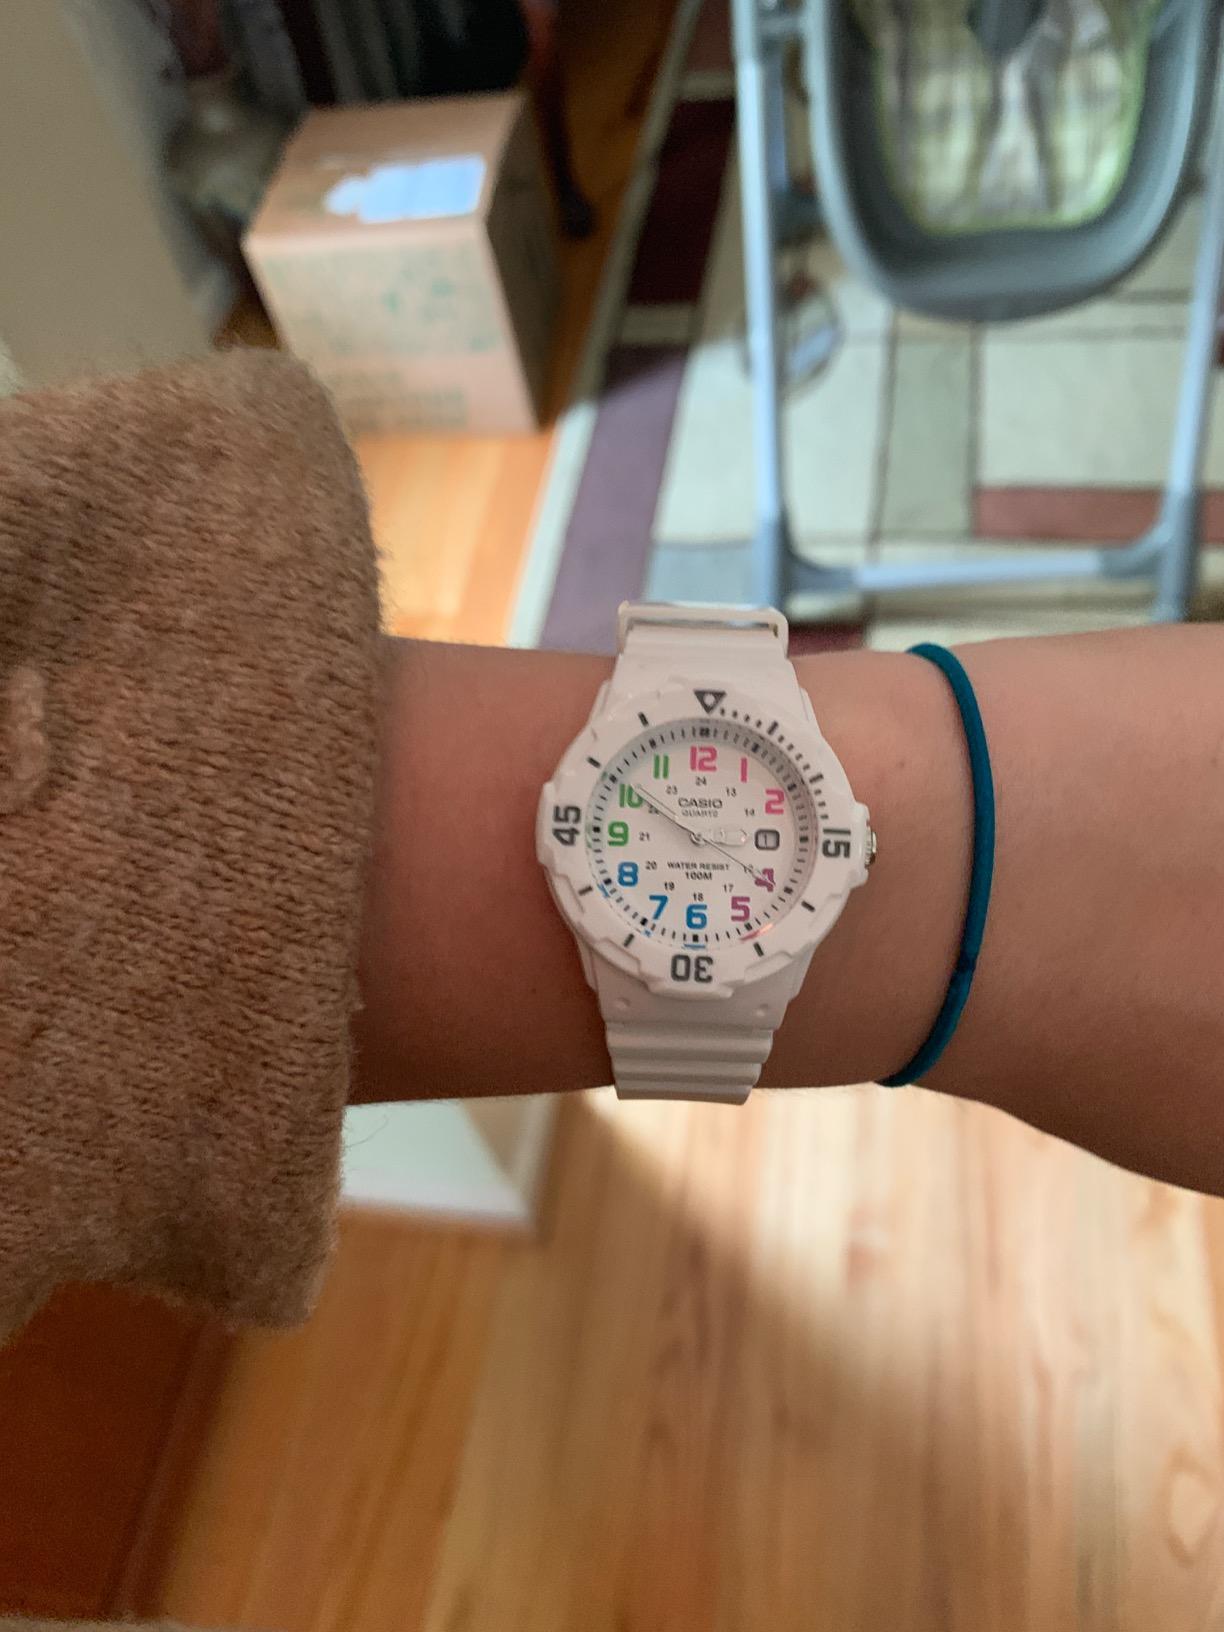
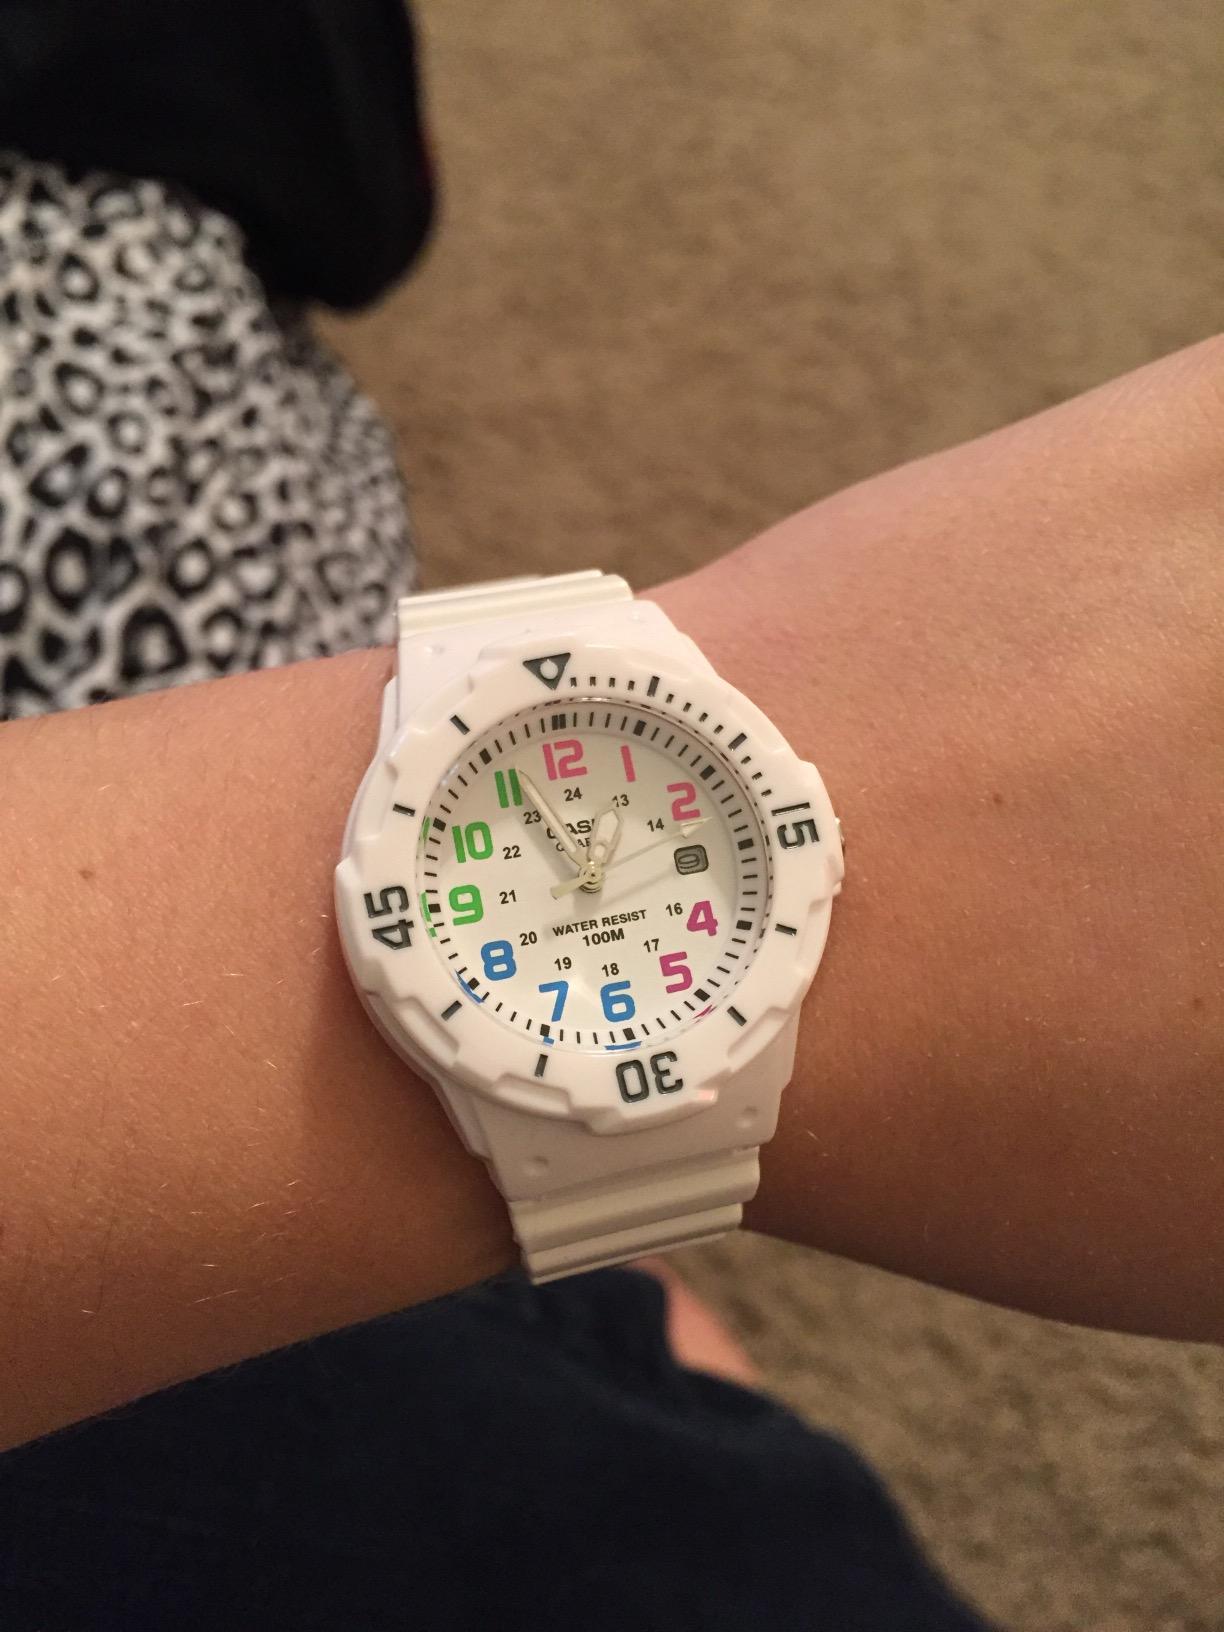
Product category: accessories_watch
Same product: yes